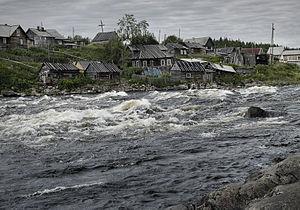
Oumba est une commune urbaine de l'oblast de Mourmansk, en Russie, et le centre administratif du raïon de Ter. Sa population s'élevait à 4 503 habitants en 2019.
L'Oumba est un fleuve côtier de 123 km de long qui coule au sud de la péninsule de Kola en Russie.